Ternary compound

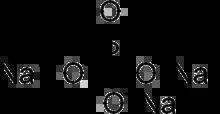
Sodium phosphate, , is a ternary compound.

An example is sodium phosphate, . The sodium ion has a charge of 1+ and the phosphate ion has a charge of 3–. Therefore, three sodium ions are needed to balance the charge of one phosphate ion. Another example of a ternary compound is calcium carbonate, . In naming and writing the formulae for ternary compounds, rules are similar to binary compounds.